Atlanta Hawks

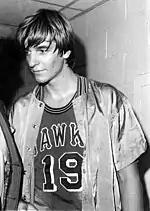
"Pistol" Pete Maravich played for Atlanta from 1970 to 1974. His uniform No. 44 was retired by the team

In the Eastern Conference first round, the Hawks defeated the Brooklyn Nets in six games. The Hawks then advanced to the Eastern Conference Semifinals to face the Washington Wizards, also defeating them in six games. It was the first time they had advanced past the second round since 1967, their second-last year in St. Louis. The Hawks advanced to the Eastern Conference Finals for the first time in franchise history, when they lost in four games to the Cleveland Cavaliers.